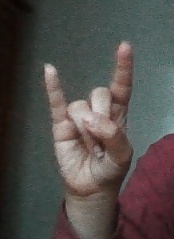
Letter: la